Chilean art

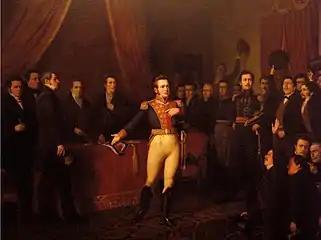
The Abdication of Bernardo O'Higgins by Manuel Antonio Caro. The work represents the moment when O'Higgins was forced to resign his office

"The traveller-artists of the 19th century", as they were known, began working at the start of Chile's independence and their influence remains to this day. The paintings and sketches created by these artists were, and continue to be, important in helping to understand, in a didactical way, the early years of republican existence, and are a graphic documentation of the battles that occurred during the country's independence and conflicts with neighbouring countries.